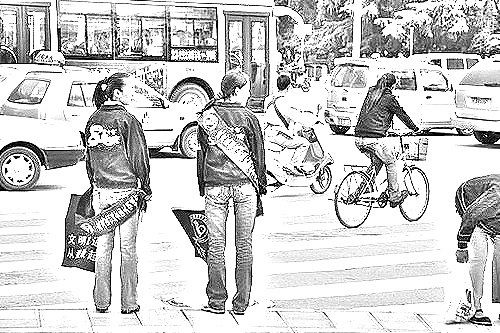
Portrait style: Sketch Portrait